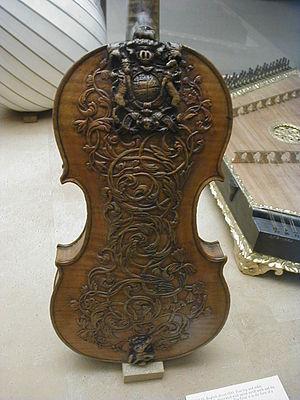
Dos richement sculpté d'un violon, exposé au Victoria and Albert Museum, à Londres. L'écriteau dit